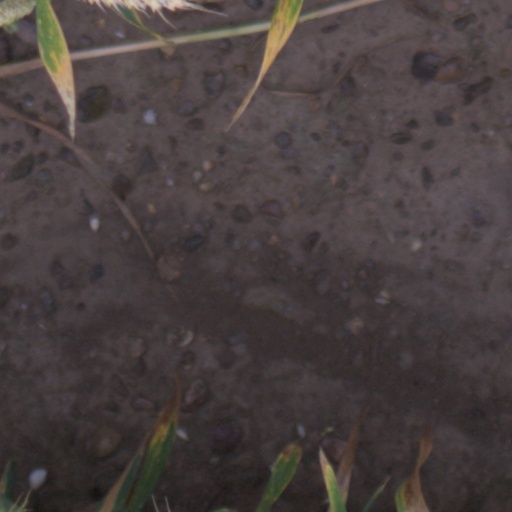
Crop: wheat